Gardens of the French Renaissance

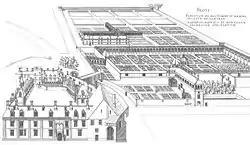
Gardens of the Château de Blois, about 1570

At the beginning of the 16th century, King Francis I, who had also visited Italy and had met Leonardo da Vinci, built gardens in the new style on three terraces of different levels bordered by the old walls of his Château de Blois. Besides the parterres of flowers, the gardens produced a wide variety of vegetables and fruits, including orange and lemon trees in boxes, which were taken indoors in winter. The building that sheltered them, still standing, was the first orangerie in France. The gardens were on the site of the present-day Place Victor-Hugo and the site of the railways station. The last vestiges of the garden were destroyed in 1890 by the construction of the Avenue Victor-Hugo.